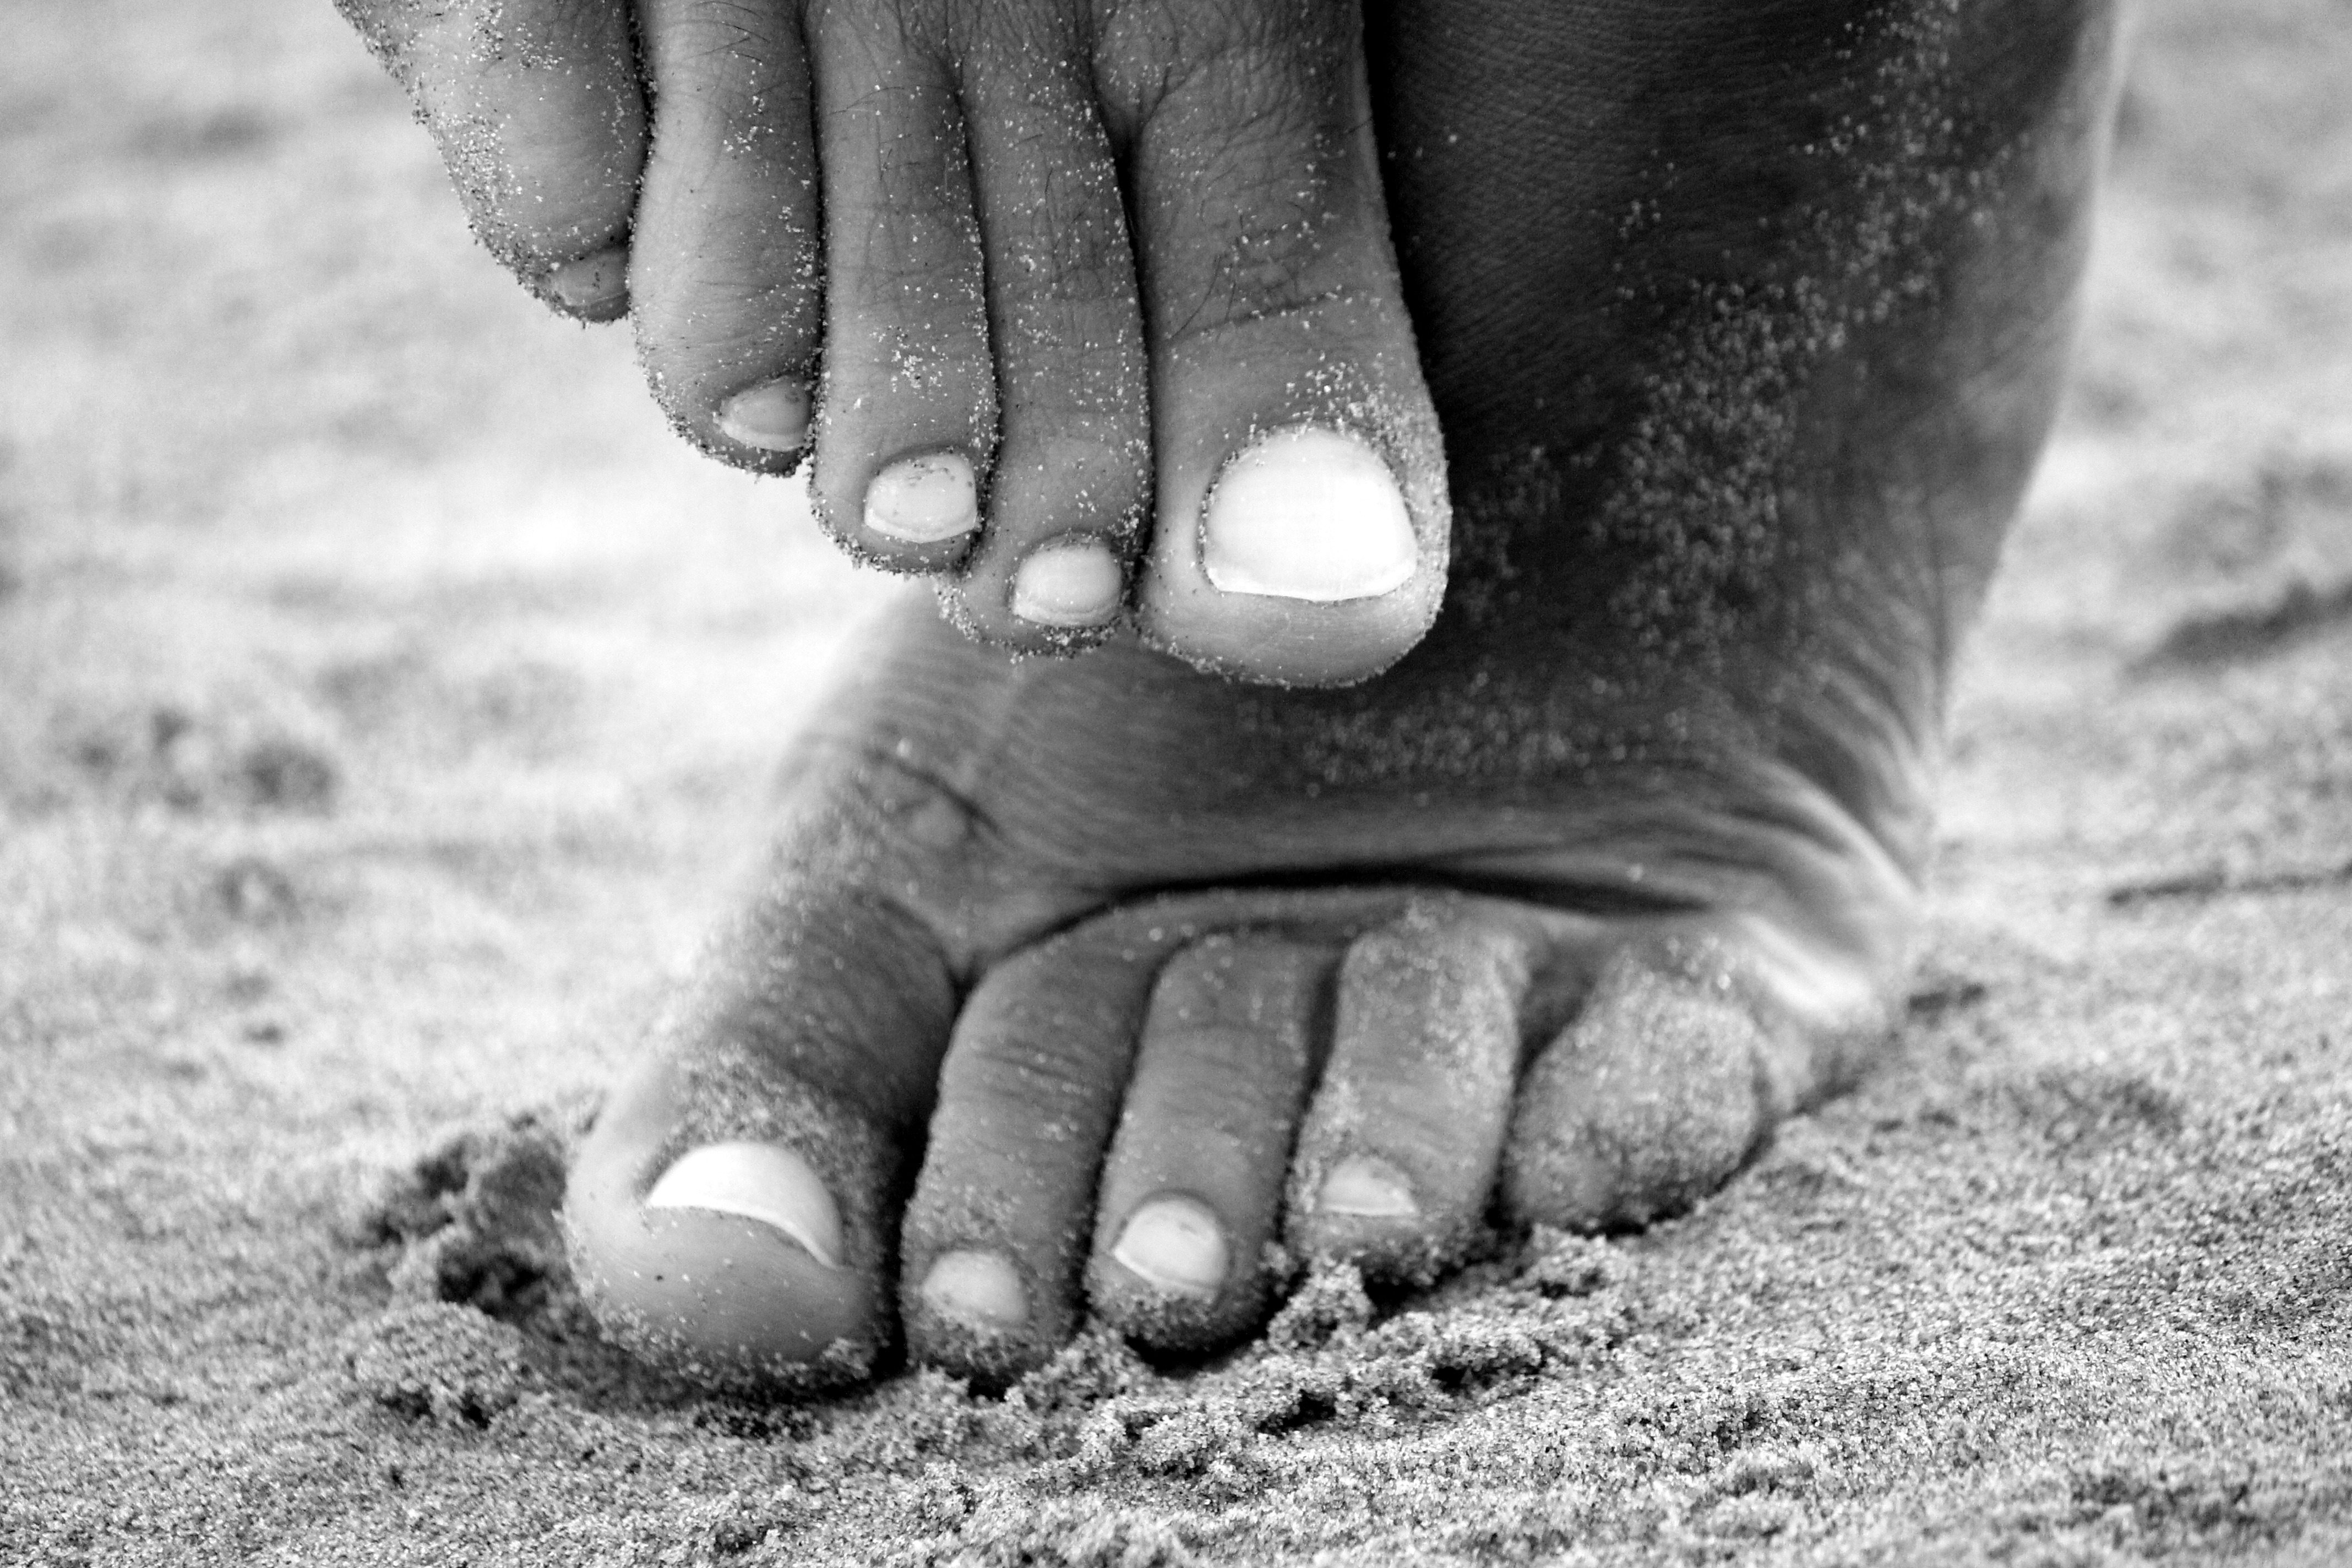
hand, sea, sand, shoe, black and white, woman, photography, feet, summer, leg, finger, foot, monochrome, nail, close up, human body, barefoot, nails, toe, monochrome photography, stock photography, human leg